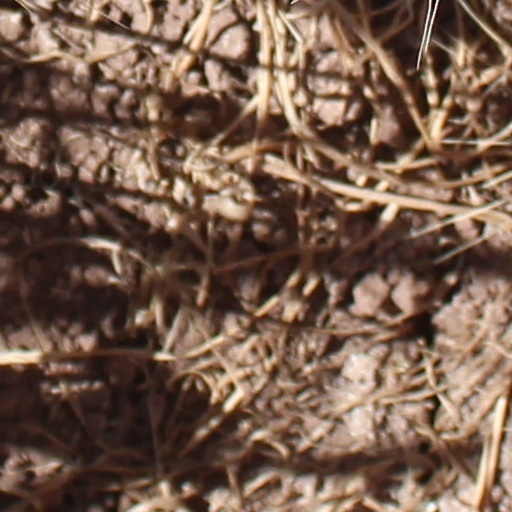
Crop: wheat